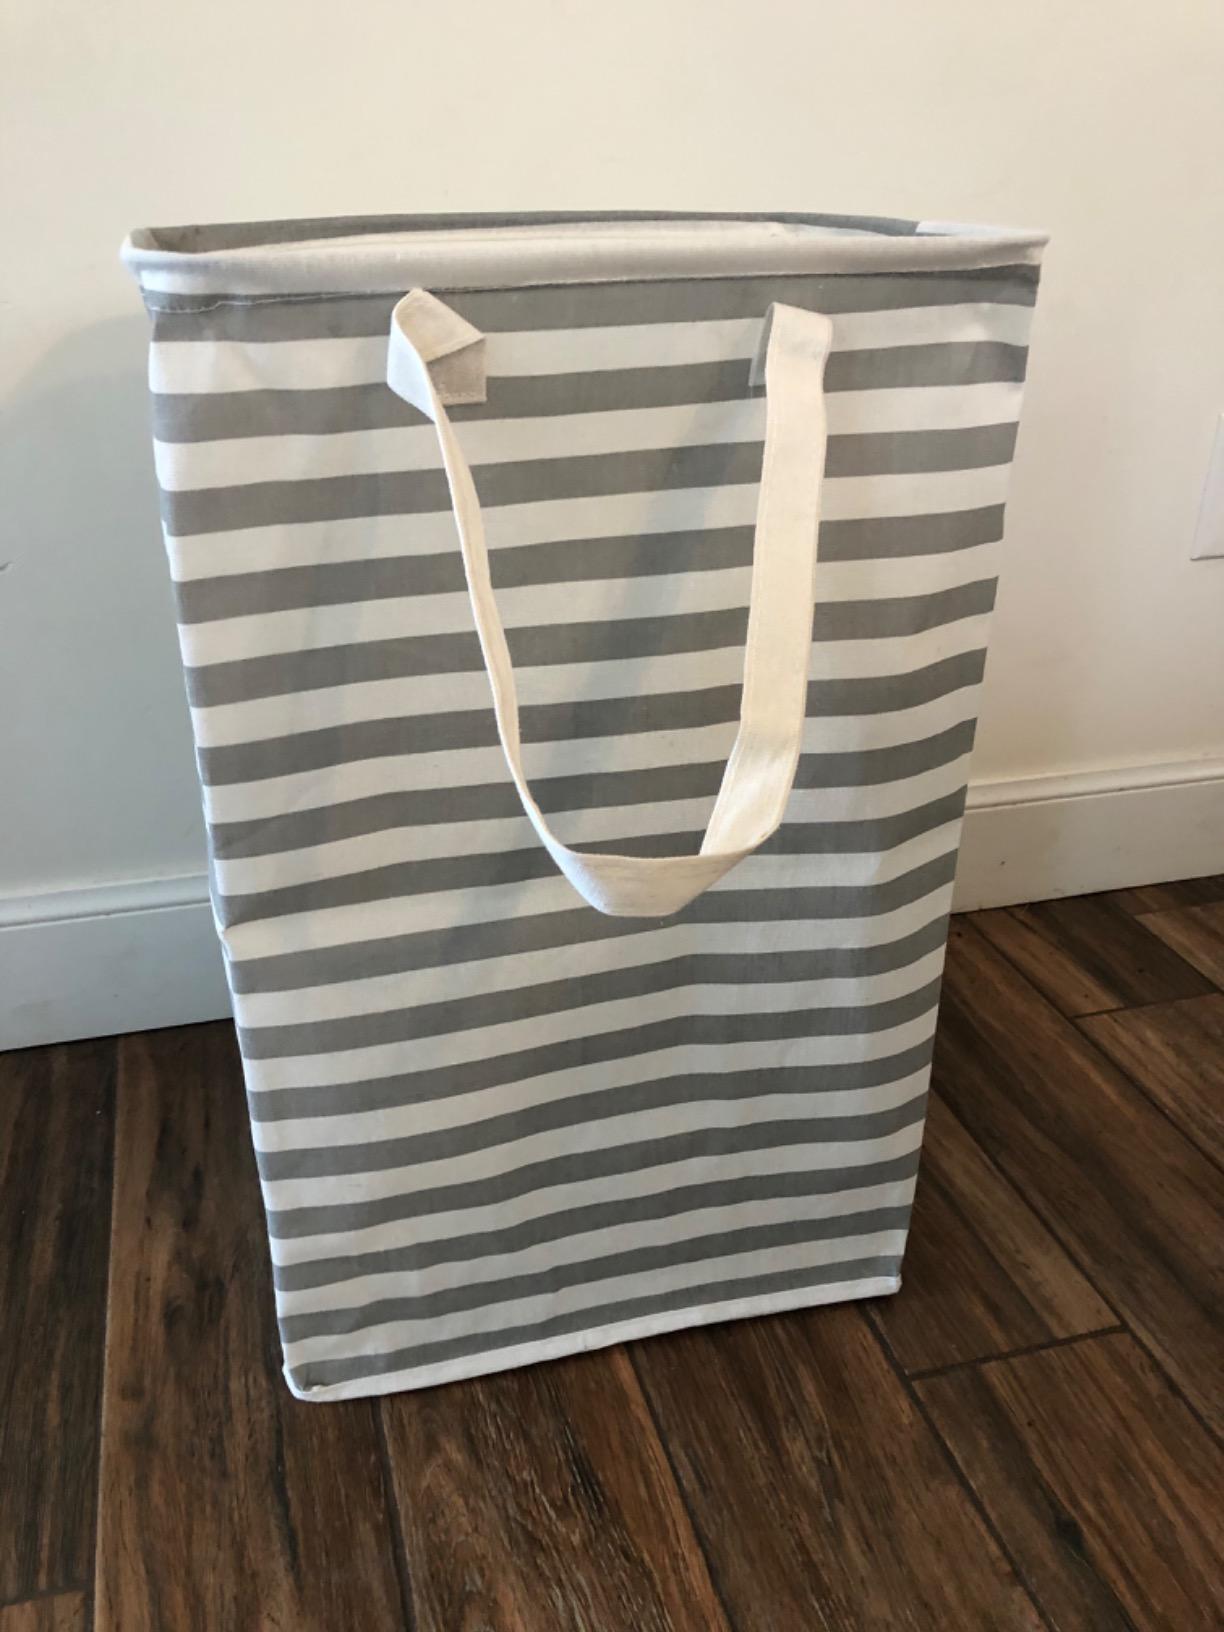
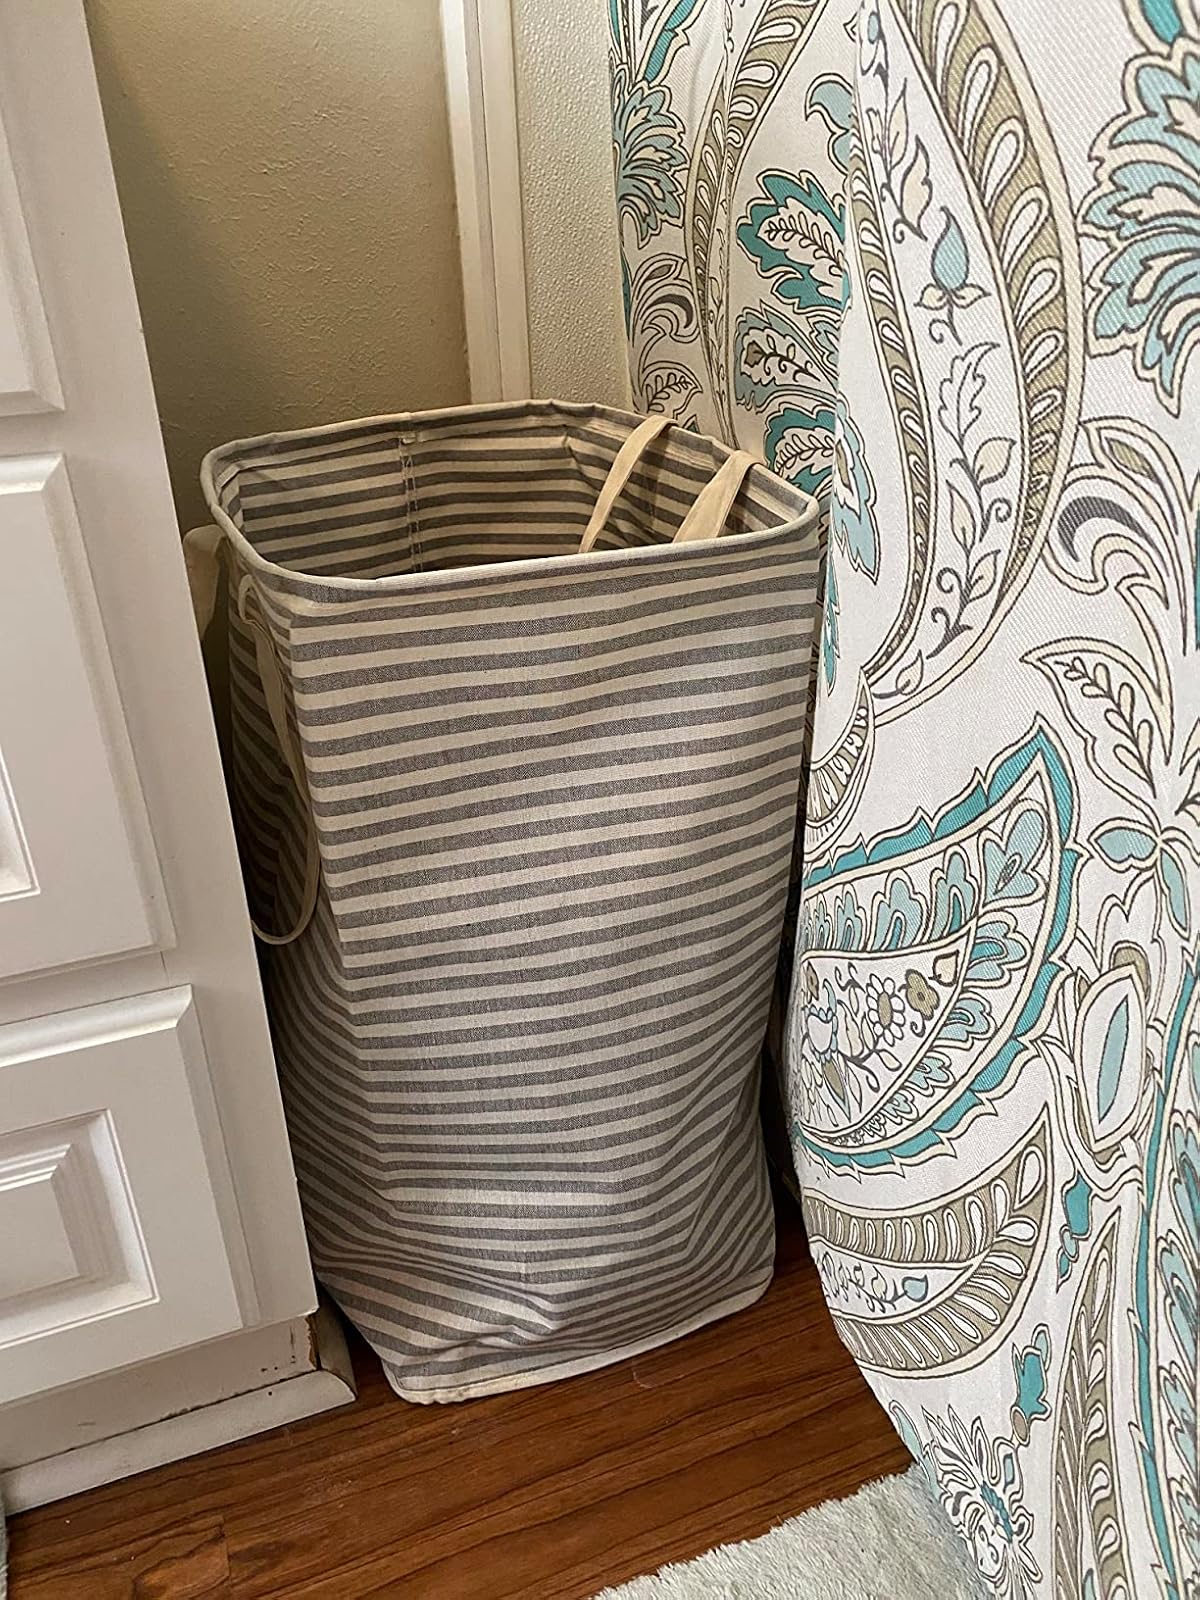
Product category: items_hamper
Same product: no